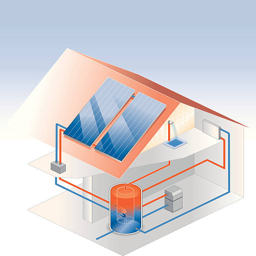
construction of a solar system - thermal energy vector art illustration